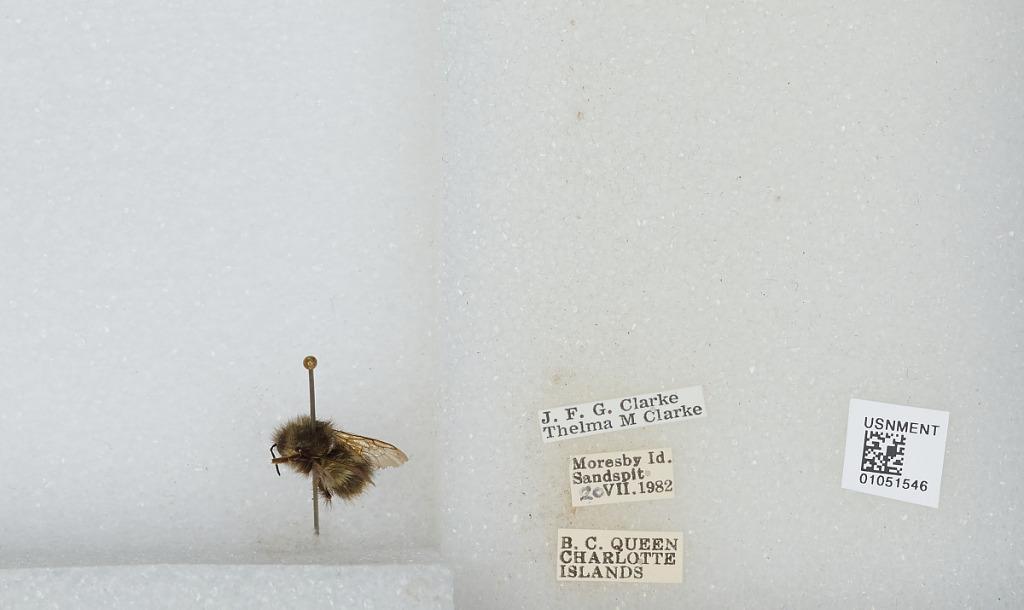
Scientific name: Bombus sp.
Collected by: J. Clarke & T. Clarke
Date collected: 1982-7-20
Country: Canada
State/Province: British Columbia
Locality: Queen Charlotte Islands, Moresby Island, Sandspit
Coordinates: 53.2432, -131.821